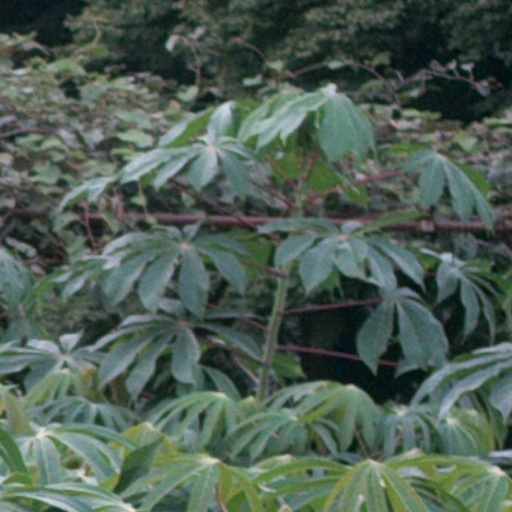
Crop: cassava